Indian cuisine

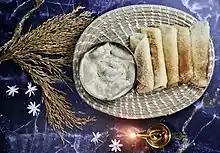
Pithe Puli

Assamese cuisine is a mixture of different indigenous styles, with considerable regional variation and some external influences. Although it is known for its limited use of spices, Assamese cuisine has strong flavours from its use of endemic herbs, fruits, and vegetables served fresh, dried, or fermented.